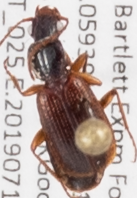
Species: Cymindis neglecta
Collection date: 2019-07-10
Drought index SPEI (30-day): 0.334
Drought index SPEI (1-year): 1.28
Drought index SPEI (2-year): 0.664